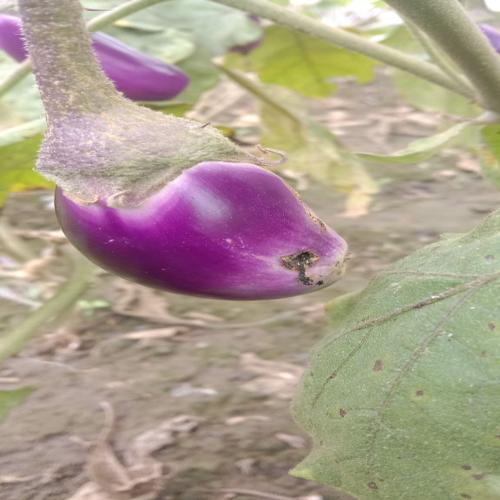
Label: Shoot and Fruit Borer